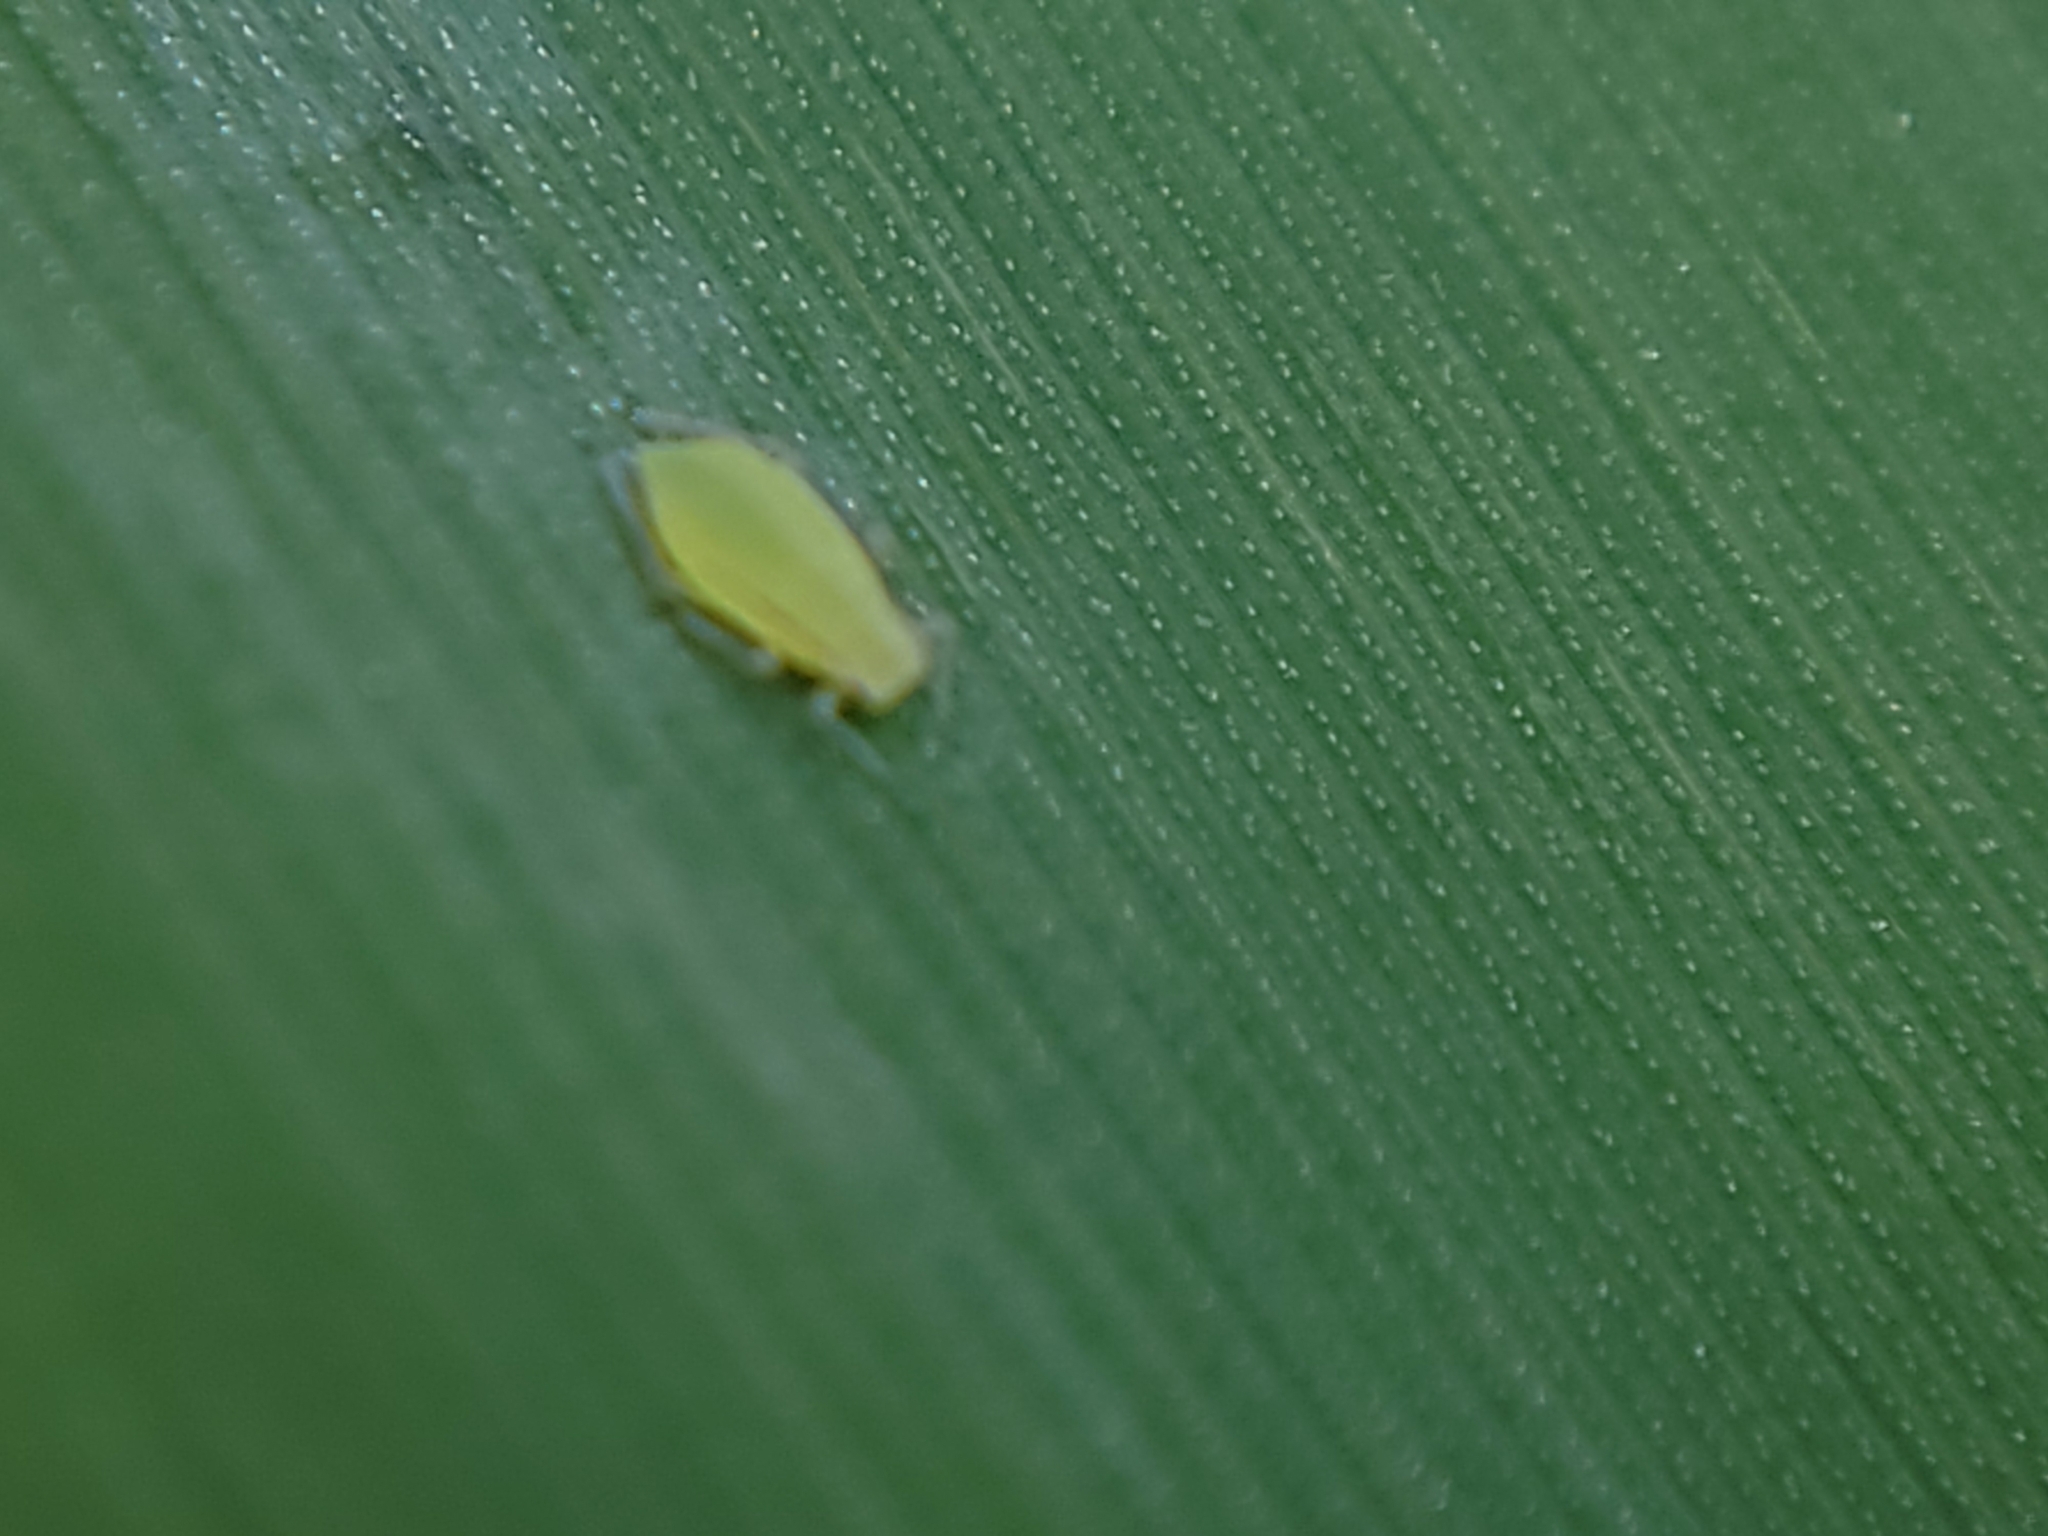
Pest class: rose_grain_aphid